Merle Temkin

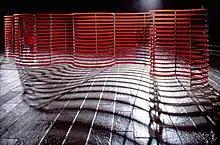
Merle Temkin, Detail of "Backfire", CUNY Mall, NYC; plexi-mirror strips, fluorescent paint, galvanized steel; 6' x 32" x 5', 1984

Temkin's work can be classified into three main bodies: site-specific installations and sculptures (1980–1987); mixed-media paintings based on her enlarged fingerprints (1990–2010); and paintings based on tree forms, begun in 2010. While distinct, each body share Temkin's "additive, bit-by-bit construction" method, use of fragmentation or scale to create perceptual surprises, and concentrated exploration process.